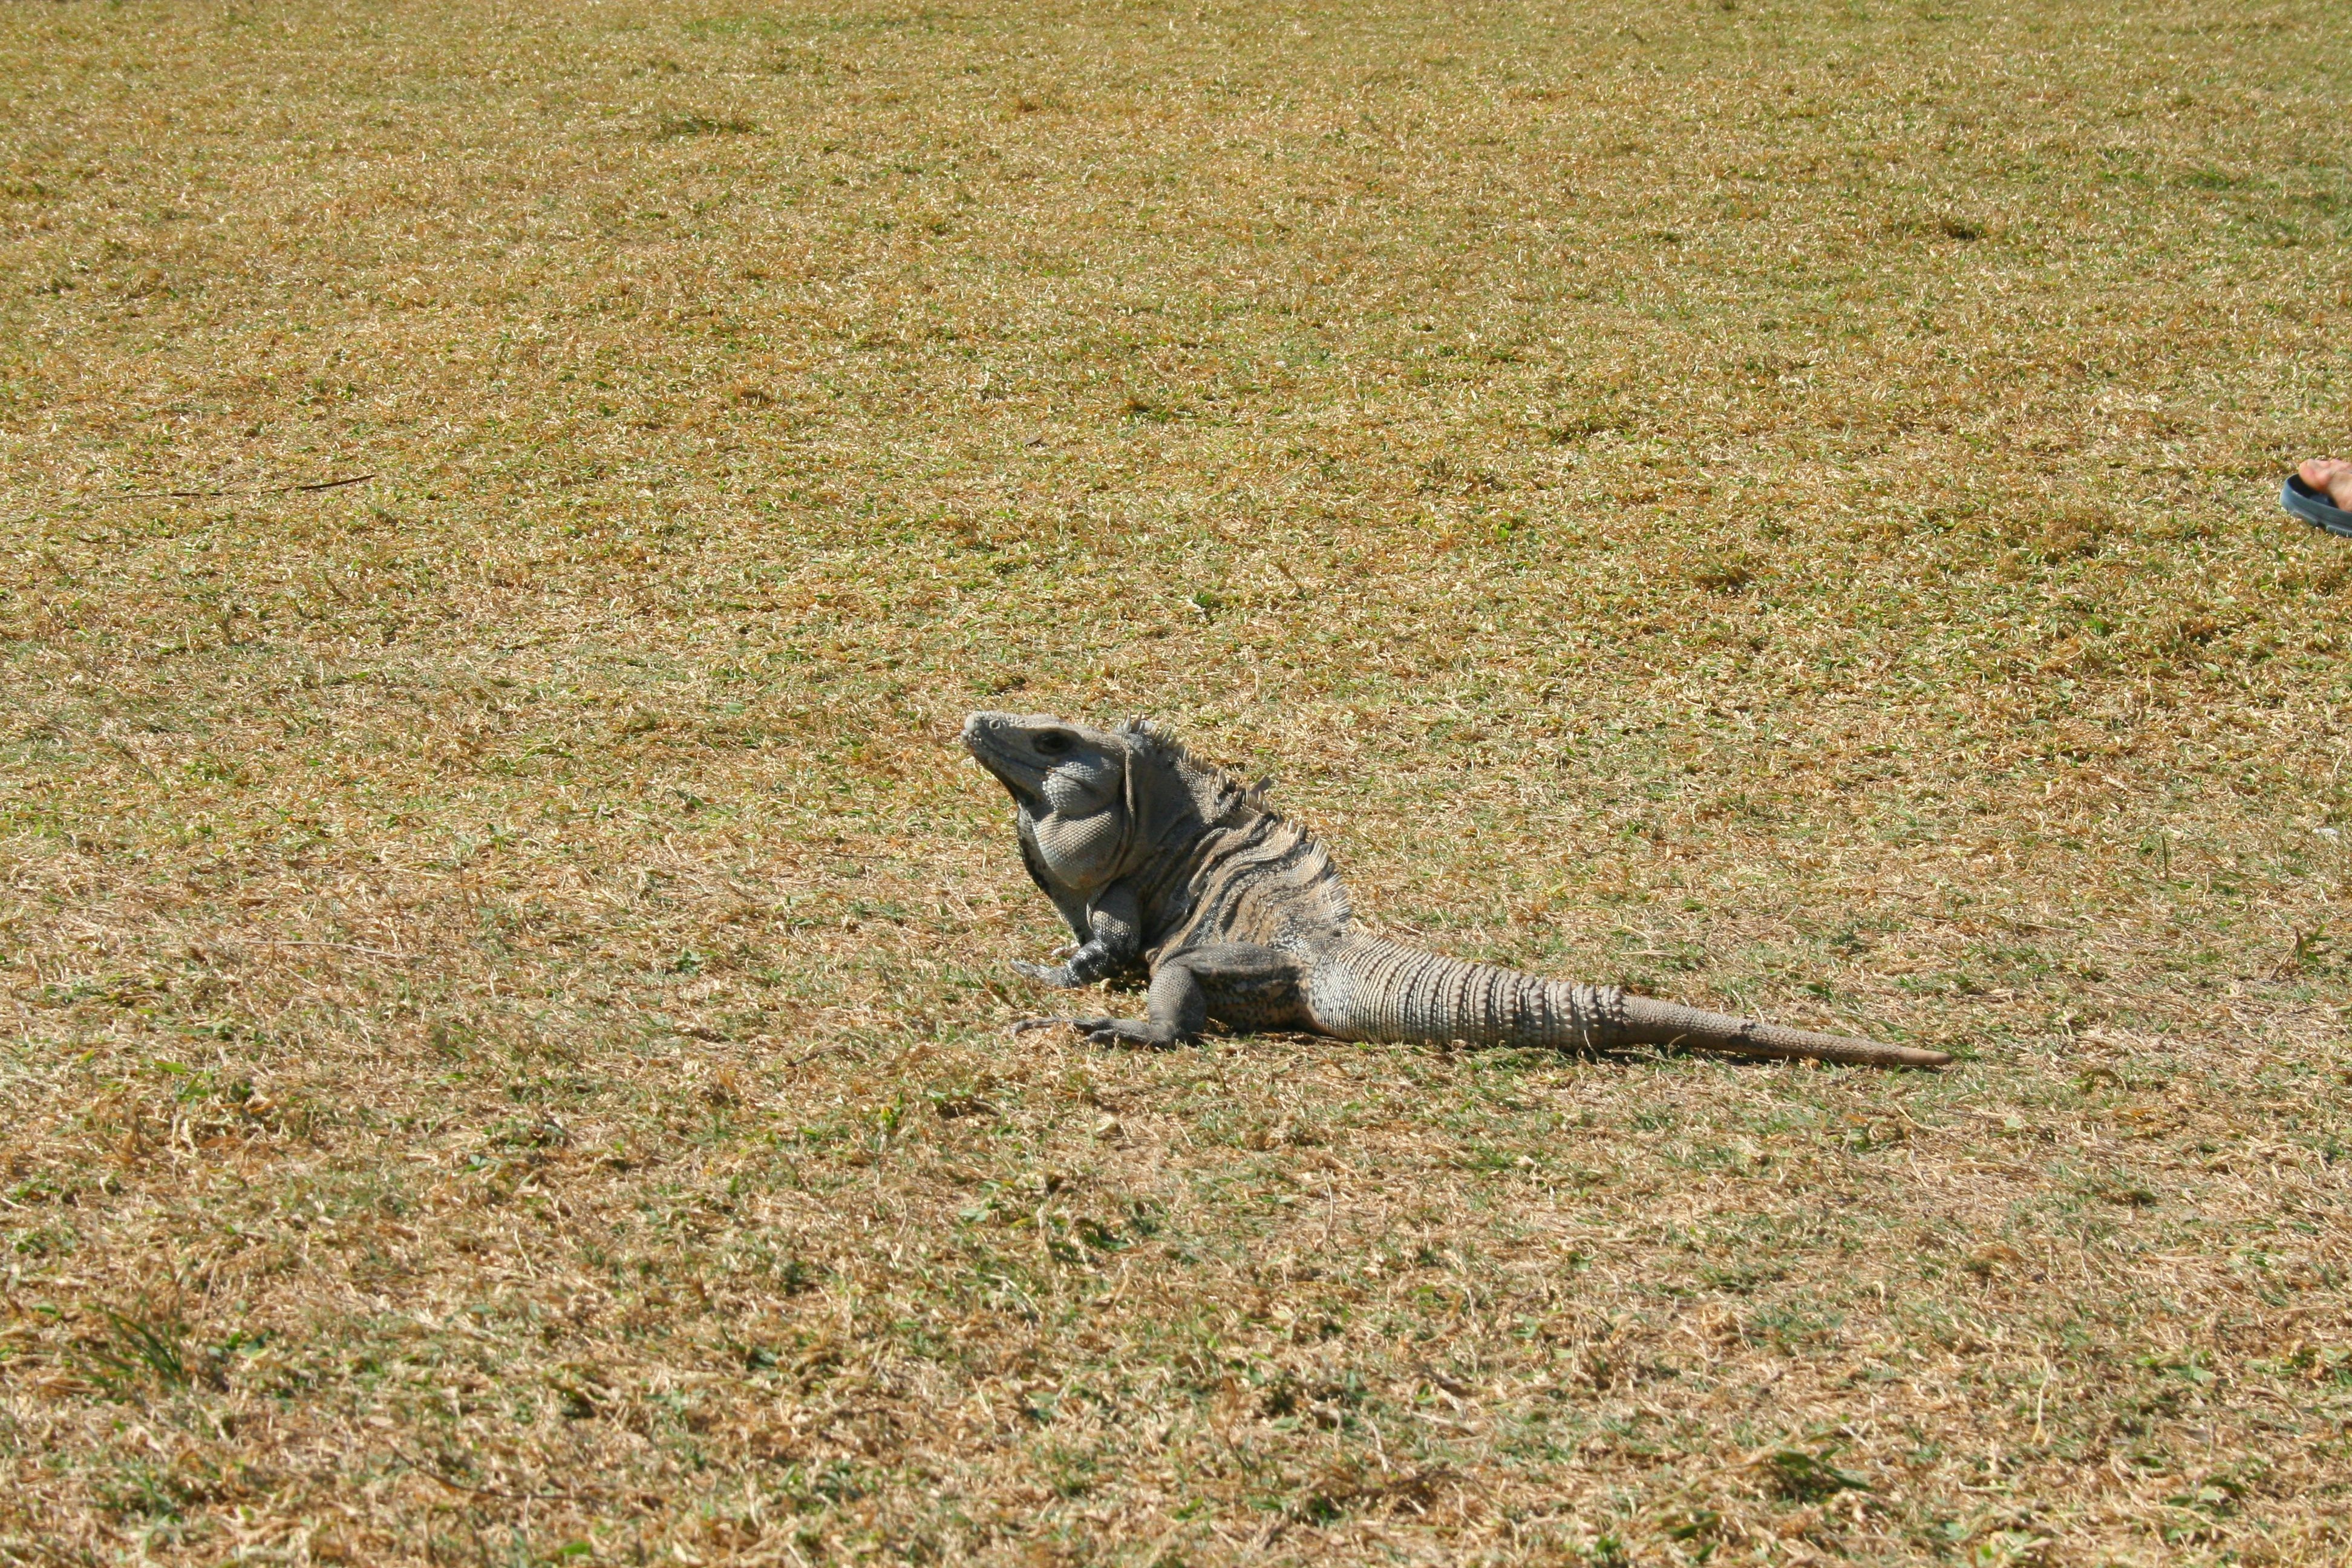
nature, grass, animal, wildlife, biology, reptile, scale, iguana, lizard, creature, dragon, caribbean, animal world, scaly, insect eater